DeSoto, Texas

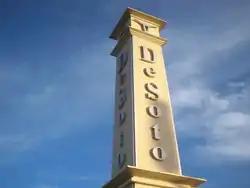
DeSoto entrance marker at I-35E and Pleasant Run Rd.

Most of DeSoto lies within the DeSoto Independent School District. The district has 12 schools (seven elementary schools, three middle schools, a high school, and a freshman campus) that serve about 8,000 students. The district's mascot is the eagle. A small portion of the city is located in the Duncanville Independent School District. Another small portion is in the Dallas Independent School District.